The Adventures of Pinocchio

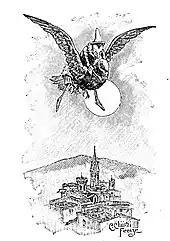
Pinocchio and the pigeon fly to the seashore.

As Pinocchio heads back to the forest, he finds an enormous snake with a smoking tail blocking the way. He asks the serpent to move, but it remains completely still, and he assumes it is dead. He begins to step over it, but it suddenly rises up and hisses at him, toppling him over onto his head. Struck by Pinocchio's fright and comical position, the snake laughs so hard he bursts an artery and dies.